Acocks Green

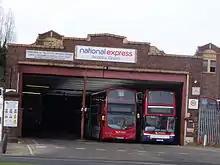
Acocks Green Bus Garage

Many bus routes are operated by National Express West Midlands from Acocks Green Bus Garage on Fox Hollies Road, including the Outer Circle (11A/11C), which is the longest urban bus route in any European city at 27 miles long and LandFlight.